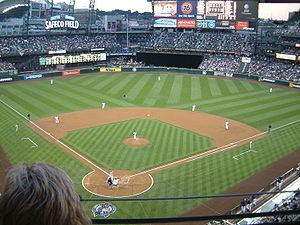
Le T-Mobile Park est un stade de baseball à toit rétractable qui est adjacent au CenturyLink Field et situé dans le quartier de SoDo à Seattle, dans l'État Washington.